1966 FIFA World Cup final

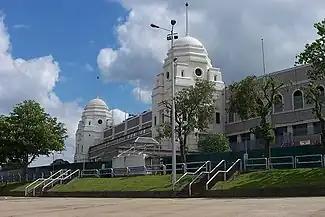
The original Wembley Stadium with its famous twin towers

England, managed by Alf Ramsey and captained by Bobby Moore, won the toss and elected to kick off. After 12 minutes, Sigfried Held sent a cross into the English penalty area which Ray Wilson misheaded to Helmut Haller, who got his shot on target. Jack Charlton and goalkeeper Gordon Banks failed to deal with the shot which went in, making it 1–0 to West Germany.